Manuel da Nóbrega

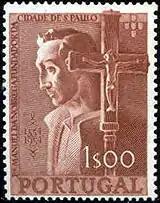
Father Manuel da Nóbrega on a commemorative Portuguese stamp of the 400th anniversary of the foundation of São Paulo.

Manuel da Nóbrega, SJ (old spelling "Manoel da Nóbrega") (18 October 1517 – 18 October 1570) was a Portuguese Jesuit priest and the first provincial of the Society of Jesus in colonial Brazil. Together with José de Anchieta, he was very influential in the early history of Brazil. He participated in the founding of several cities, such as Recife, Salvador, Rio de Janeiro, and São Paulo, as well as many Jesuit colleges and seminaries.